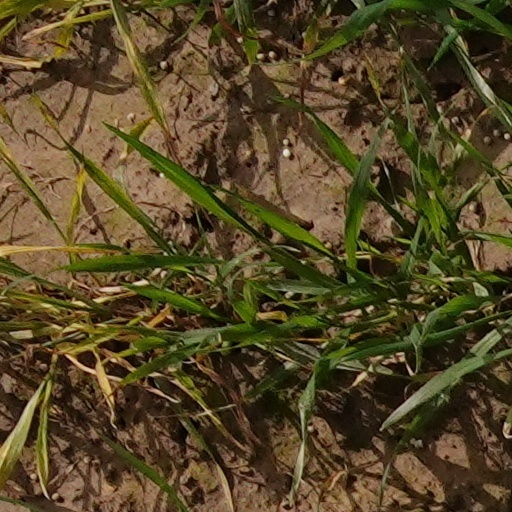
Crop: wheat